Chris Cline

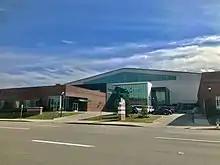
The Chris Cline Athletic Complex at Marshall University in 2021.

Others who perished in the crash with Cline included his 22-year-old daughter Kameron and three of her friends (Brittney Searson, Jillian Clark and Delaney Wykle). They were traveling back from Bahamas to the United States en route to an American hospital after Kameron and one of her friends fell ill. Other casualties were pilot David Jude and co-pilot, Geoffrey Lee Painter, an ex-Royal Air Force pilot from Barnstaple, United Kingdom.